Dowley-Taylor House

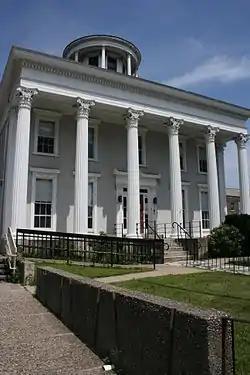

The Dowley-Taylor House is a historic house at 770 Main Street in Worcester, Massachusetts. Built in 1842 to a design by architect Elias Carter, it is one of the best-preserved high-style Greek Revival mansions in the city. The house was listed on the National Register of Historic Places in 1980.